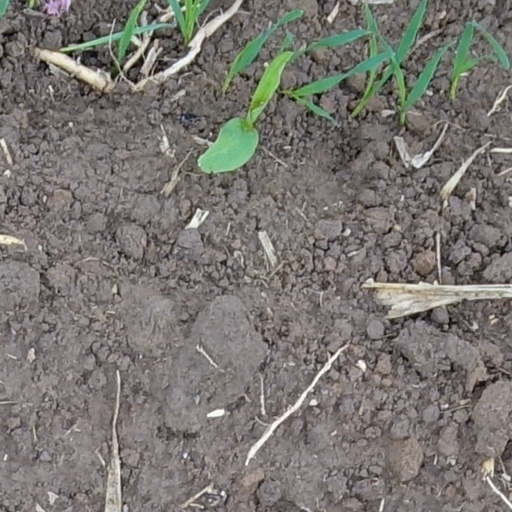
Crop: wheat